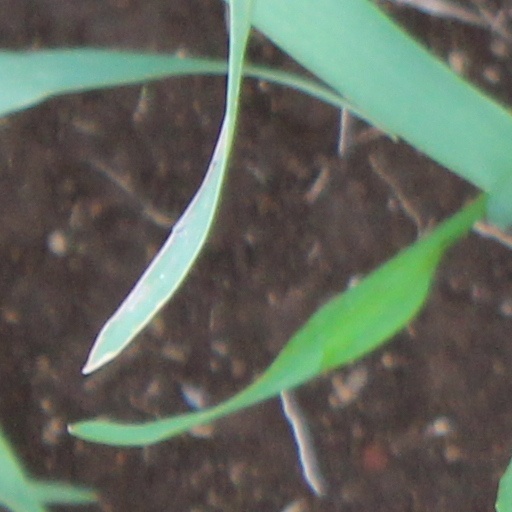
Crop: wheat